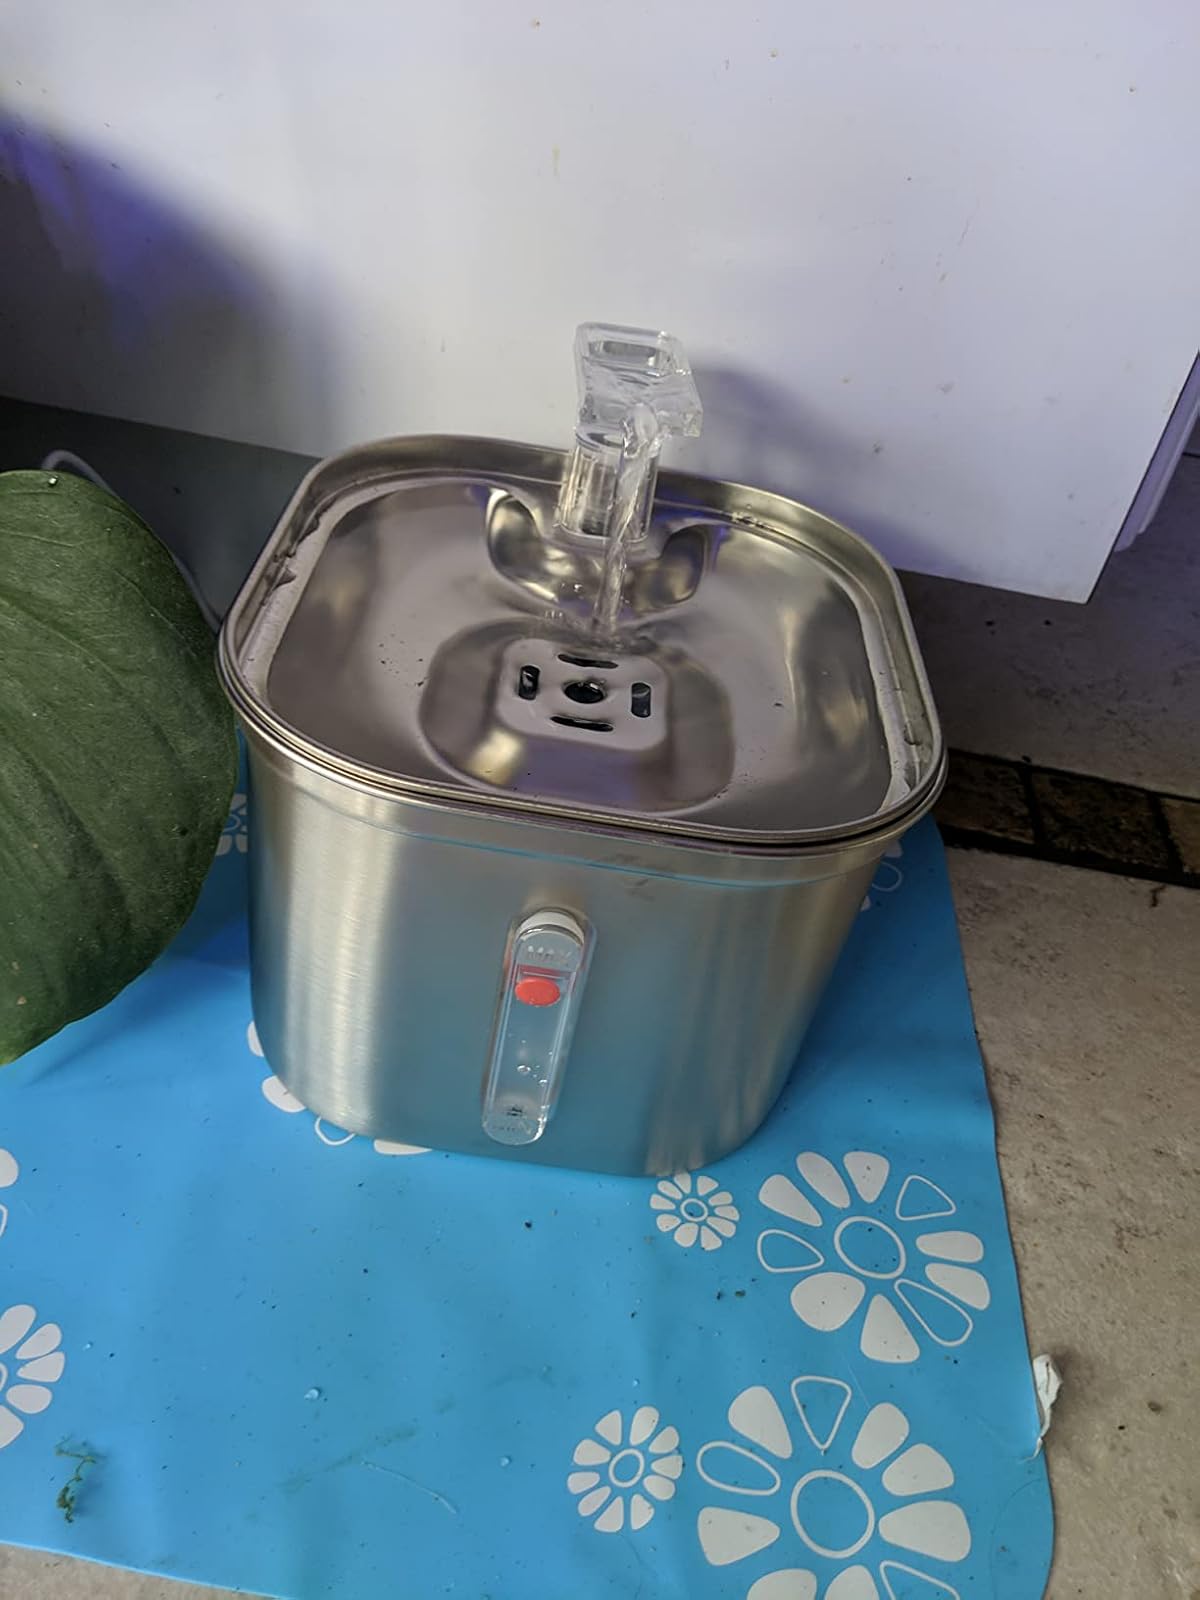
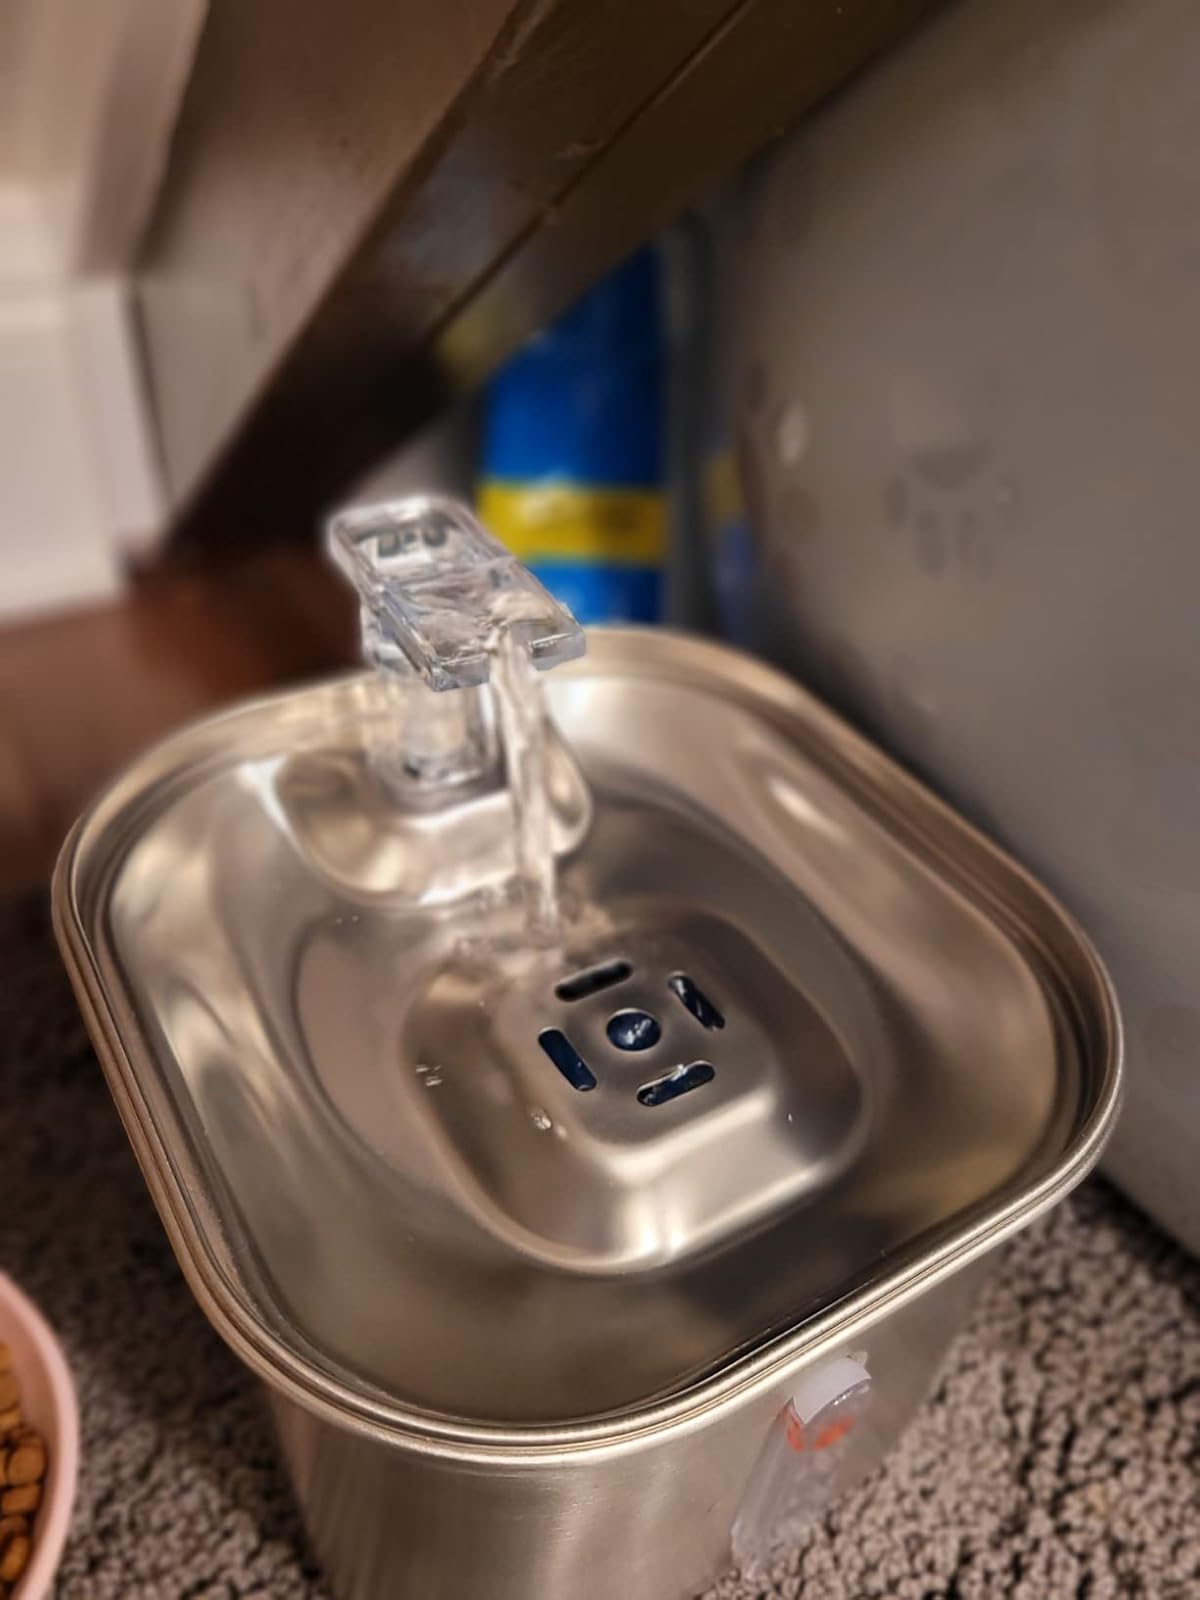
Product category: items_bowl
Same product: yes